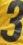
Number: 3